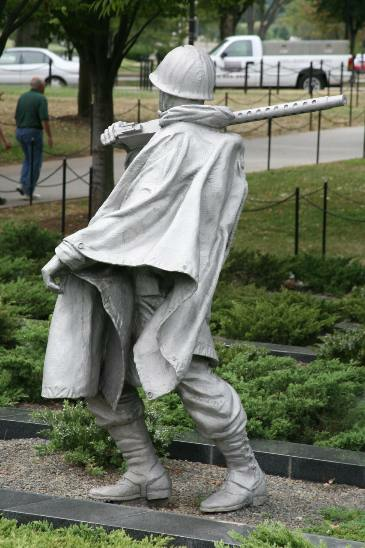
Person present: Yes